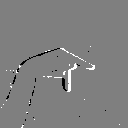
ASL letter: p